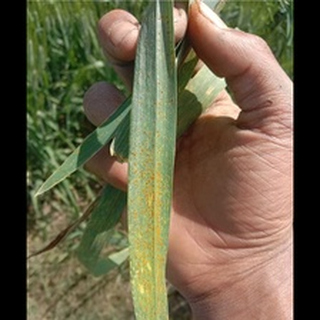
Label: wheat_brown_rust